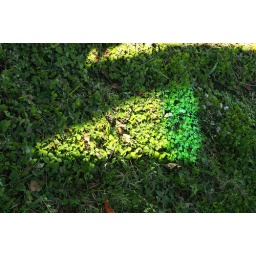
the sunlight shining through the tinted glass in mom's car windows caused some neat effects on the grass